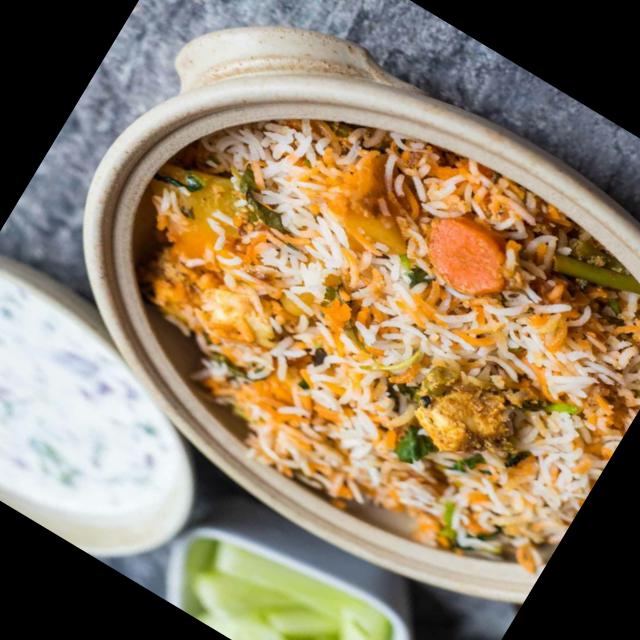
Dish: biryani